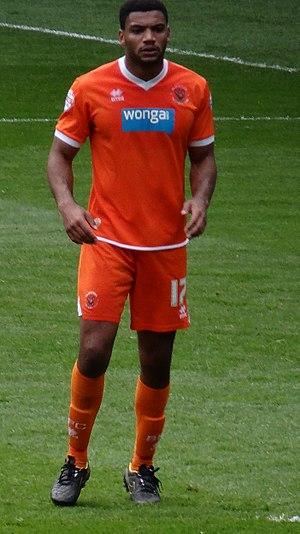
Miles Vivien Esifi Addison est un footballeur anglais évoluant au poste de défenseur au Kilmarnock Football Club.